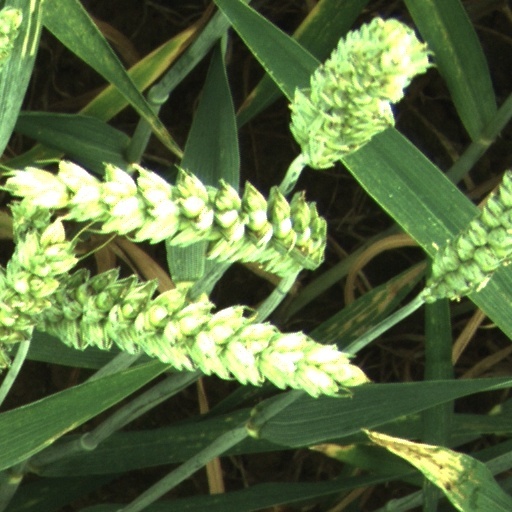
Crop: wheat